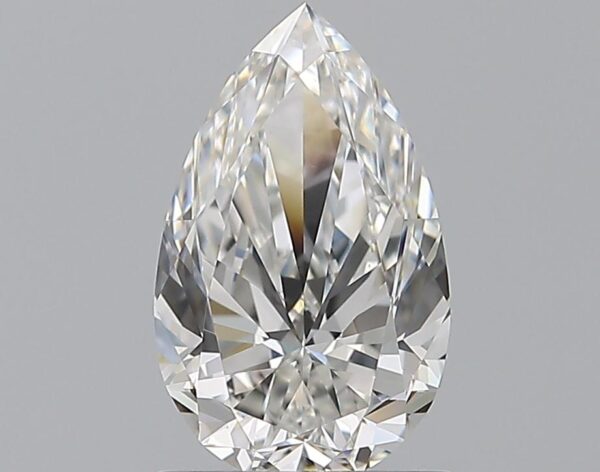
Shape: pear
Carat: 1.01
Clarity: VS1
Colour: F
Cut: EX
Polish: EX
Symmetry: EX
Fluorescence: N
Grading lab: GIA
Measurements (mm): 8.85 x 5.43 x 3.39